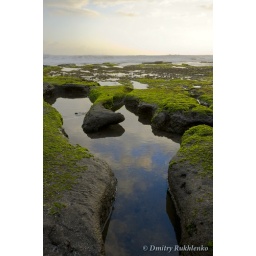
Foot shaped hollow in ocean coast during evening ebb